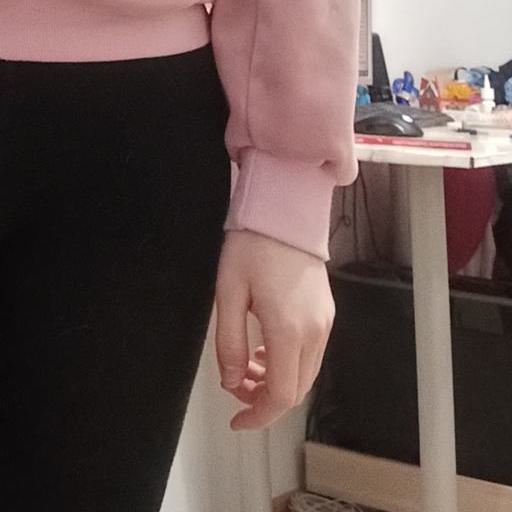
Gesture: no_gesture